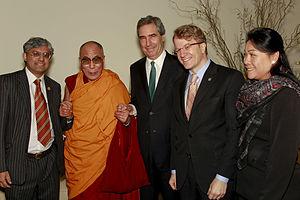
Bien que la communauté tibétaine au Canada, les Tibétains-canadiens, ou Canadiens d'origine tibétaine, composent une petite partie des Asiatiques-canadiens, le Canada détient l'une des plus grandes concentrations de Tibétains en dehors de l'Asie. Les Tibétains ont commencé à immigrer au Canada dès le début des années 1970.